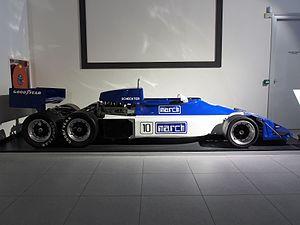
La March 2-4-0 est une monoplace de Formule 1 expérimentale à six roues construite fin 1976 par March Engineering et testée dans le courant de l'année 1977.